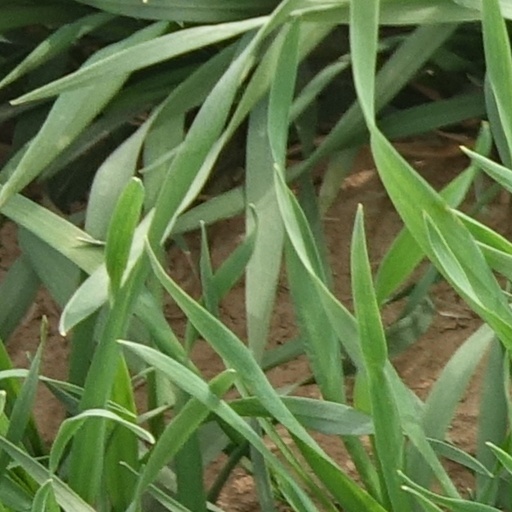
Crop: wheat